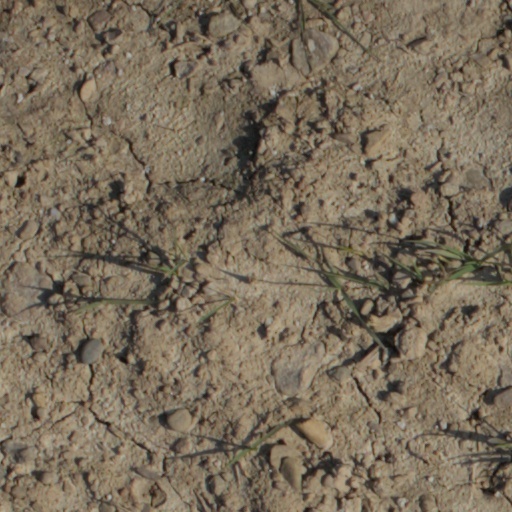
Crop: wheat